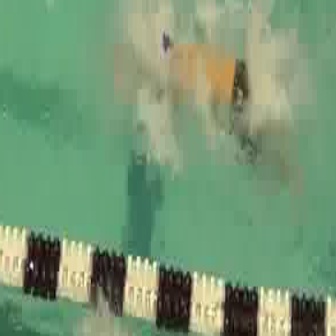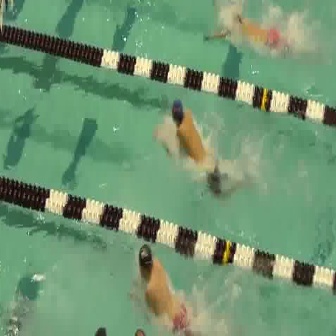
  Please identify the target specified by the bounding box [112,16,303,208] in the first image and locate it in the second image. Return the coordinates in [x_min,y_min,x_max,y_max] format.
Answer: [152,97,258,203]